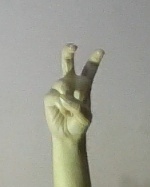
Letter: toot